List of rabbit breeds not recognized by the American Rabbit Breeders Association or the British Rabbit Council

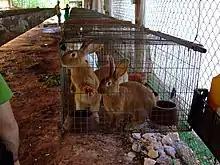
2 Cuban Brown rabbits

The Cuban Brown Rabbit is a medium-sized rabbit, weighing pounds. The rabbit originates from Cuba, and has brown fur, explaining the name Cuban Brown. It also has large, erect ears. The Cuban Brown is a very social rabbit, and gets along well with other rabbits and animals. It was bred in Cuba in the mid 20th century. It was a mix of the Spanish Giant Brown Rabbit and the Red Rabbit. It is resistant to ectoparasites and can survive on many foods. The Cuban Brown rabbit is currently threatened. It is mostly used as a pet, but sometimes is used for its meat.